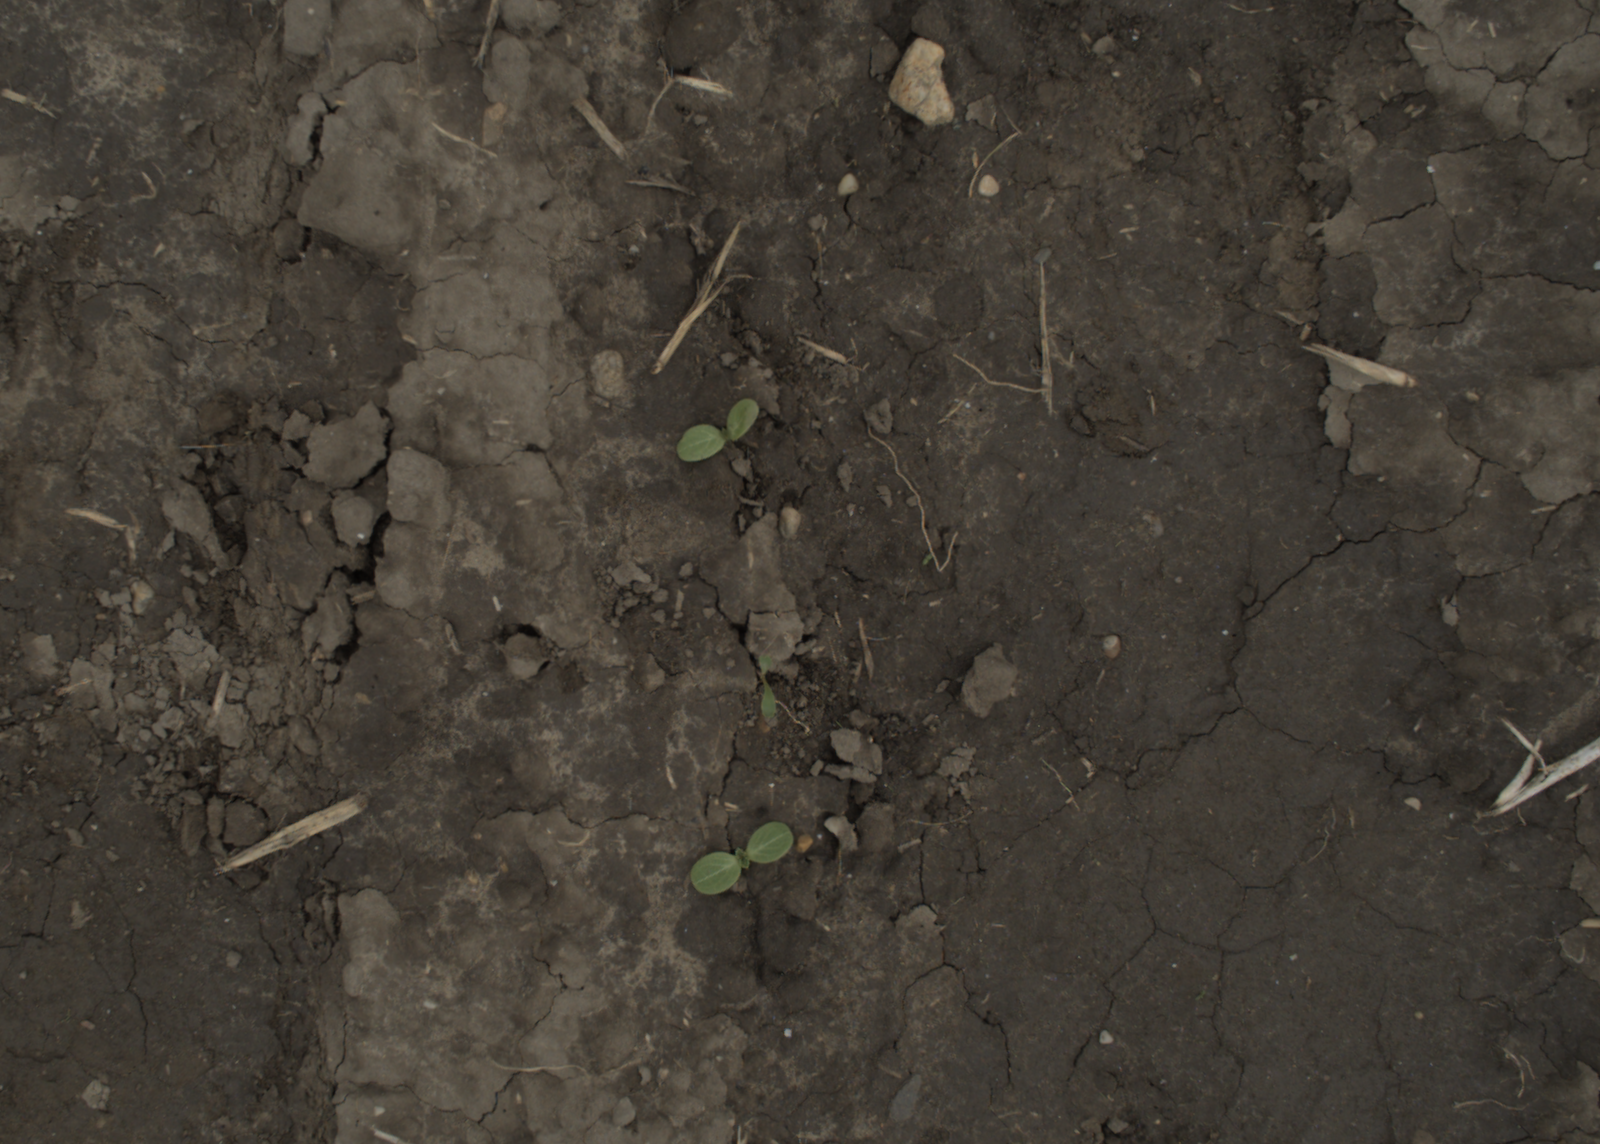
Capture date: 29.09.2021 13:51:14
Weather: cloudy
Wind: medium
Seeding date: 02.09.2021
Plant canopy height (mm): 954